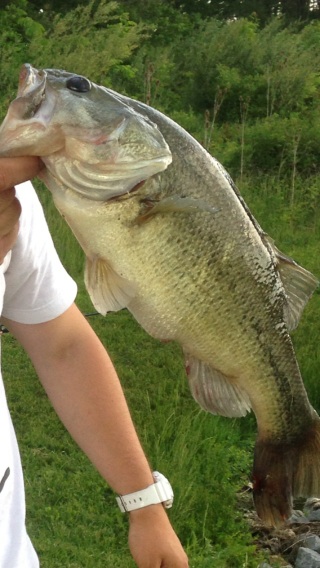Question: What is this?
Answer: fish